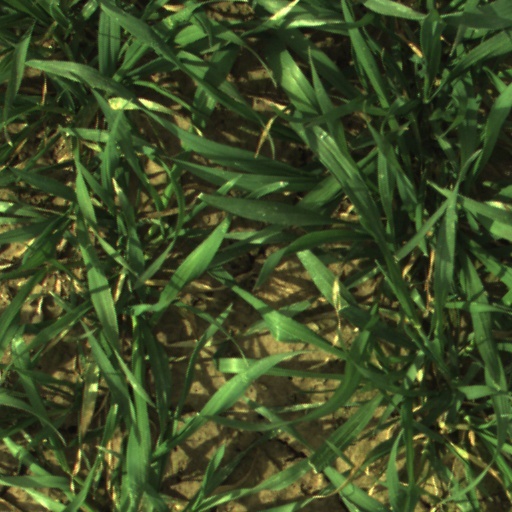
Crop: wheat